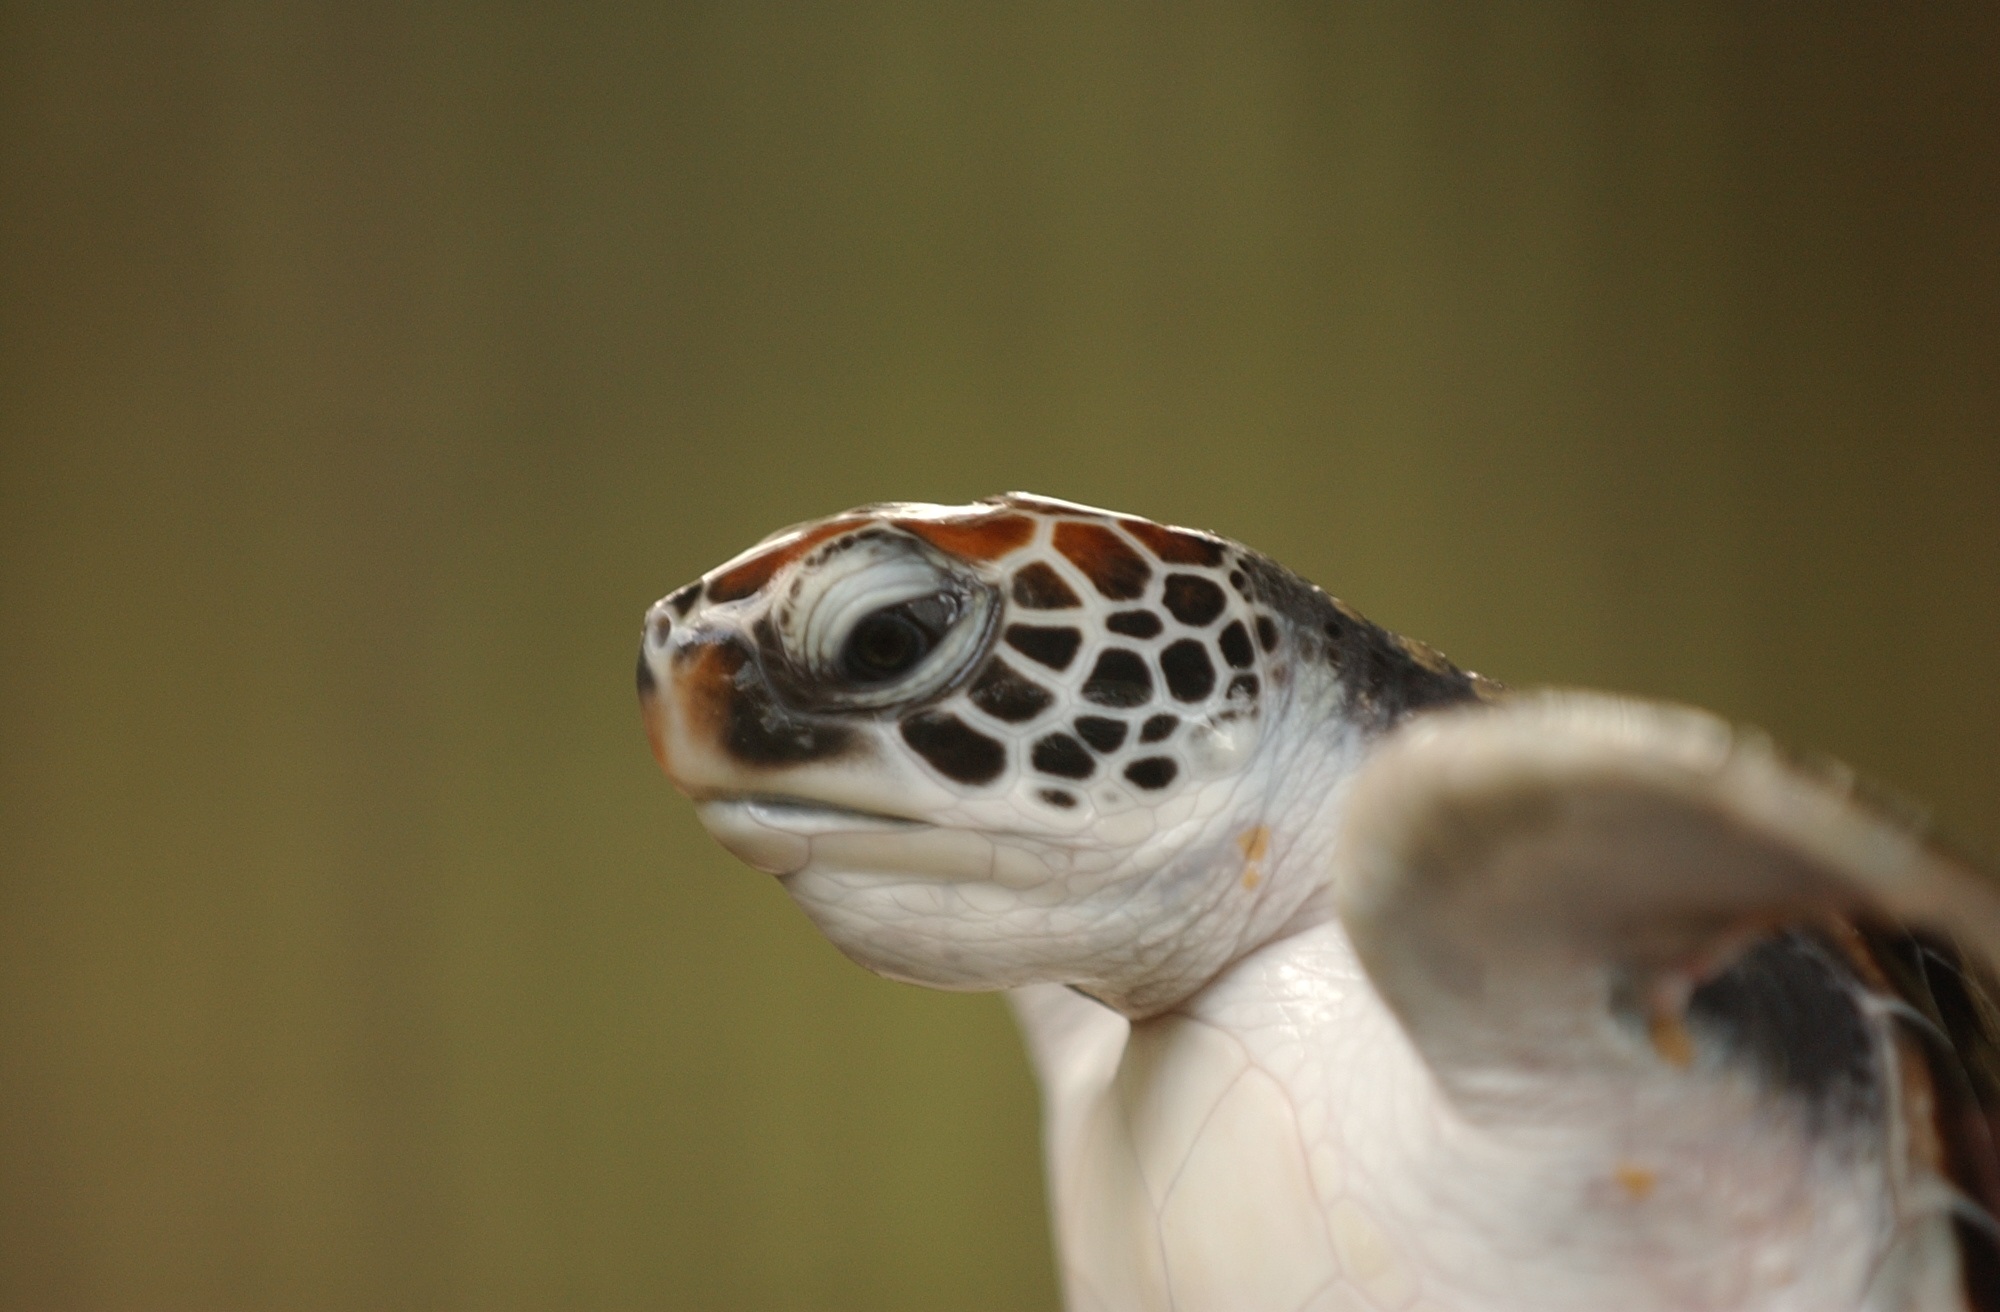
hand, beach, sea, nature, sand, ocean, animal, cute, wildlife, wild, young, beak, biology, small, island, asia, turtle, sea turtle, reptile, black, baby, fauna, marine life, gecko, start, close up, hatchling, crawl, newborn, tiny, endangered, tortoise, little, vertebrate, new, birthday, fragile, sri lanka, search, rescue, release, born, emergence, birth, macro photography, perseverance, tropical climate, caretta, loggerhead, newly hatch